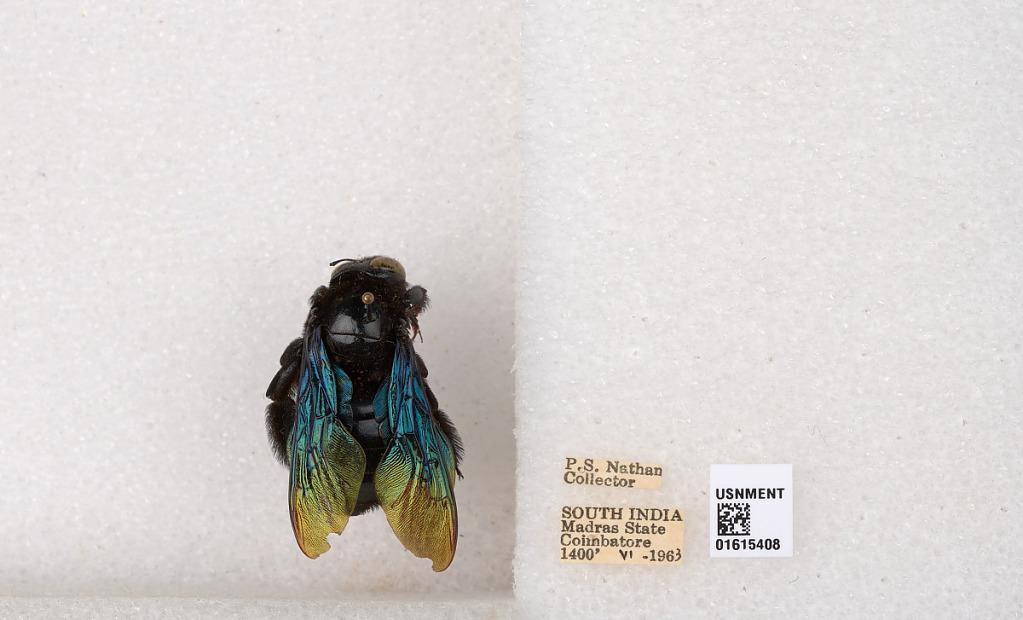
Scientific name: Xylocopa (Biluna) auripennis auripennis Lepeletier
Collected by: P. Nathan
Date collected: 1963-6-1
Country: India
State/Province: Tamil Nadu
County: Coimbatore
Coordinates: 10.9955, 76.9034